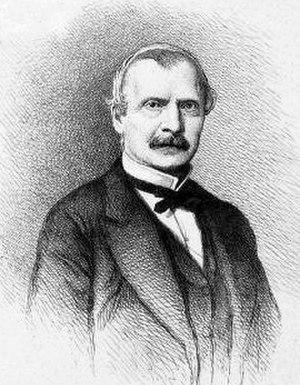
Auguste Mermet est un compositeur français, né à Bruxelles le 5 janvier 1810 et mort à Paris le 4 juillet 1889.
9 février : Gina, opéra de Francesco Cilea, créé à Naples.